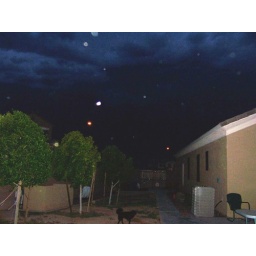
Storm clouds over our house